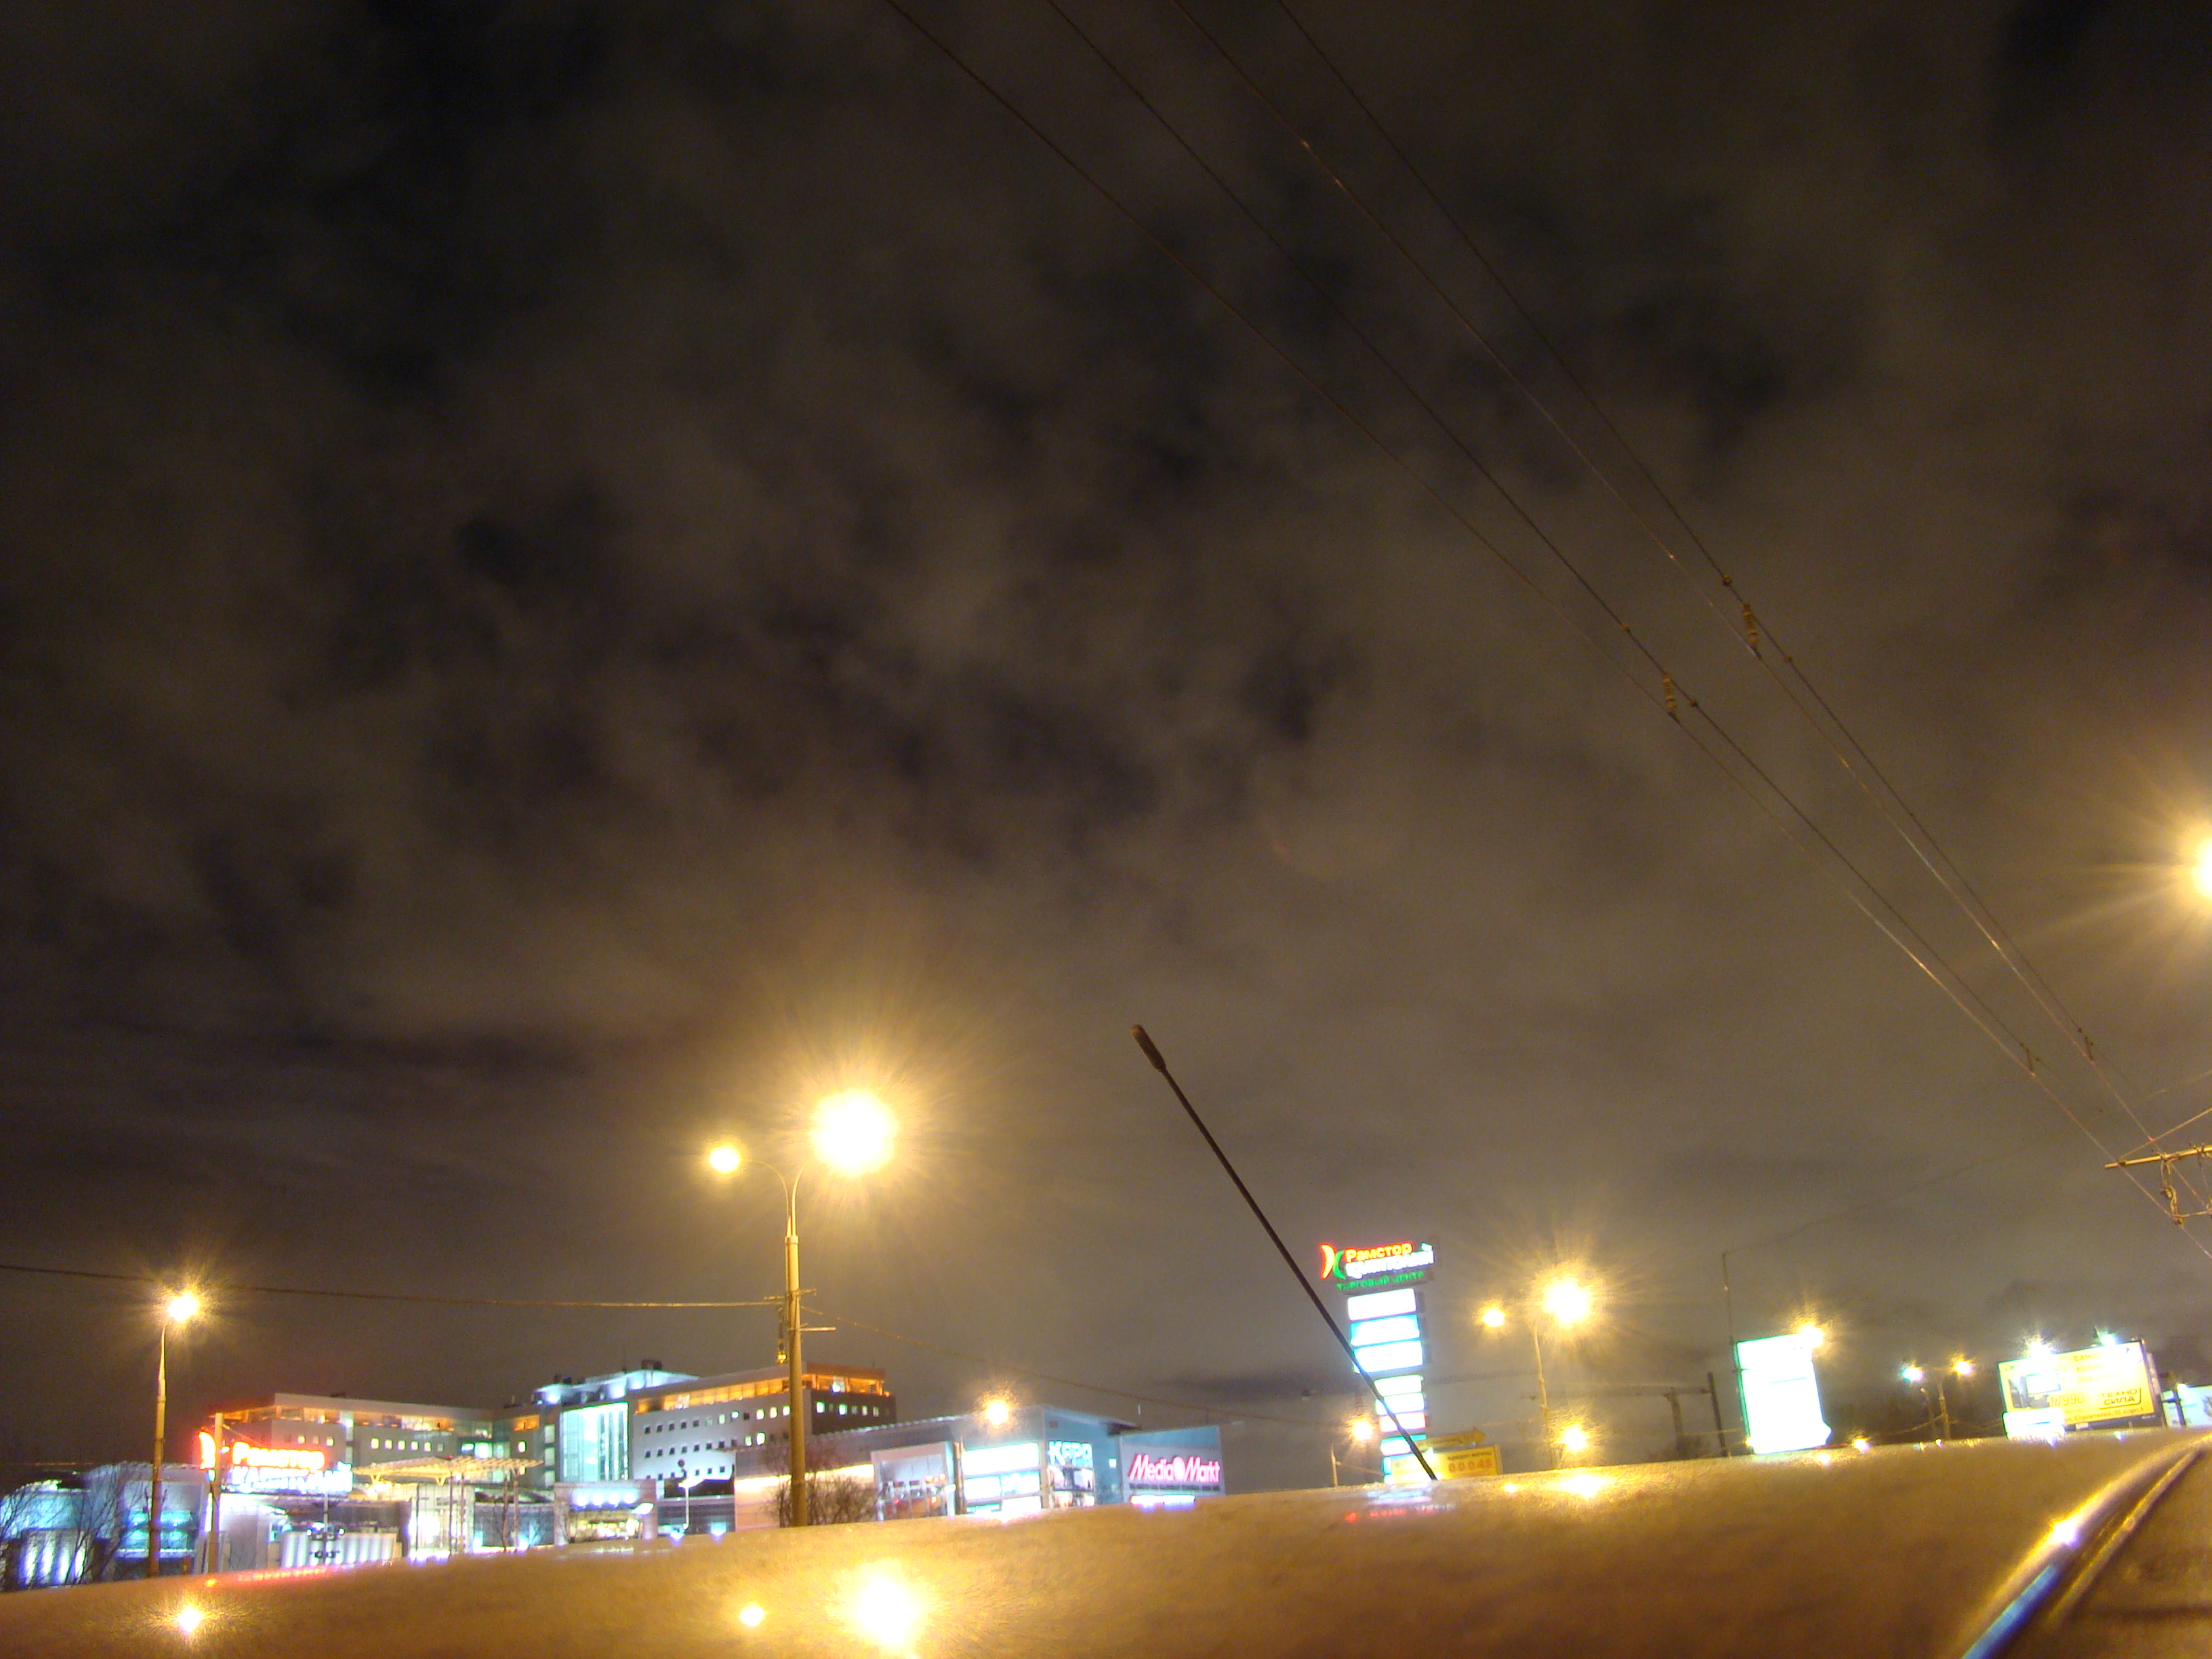
light, sky, night, sunlight, morning, city, cityscape, dusk, evening, weather, darkness, street light, lighting, sony, moscow, russia, nightshot, cityscapes, moskau, dsc, h9, dsch9, atmosphere of earth